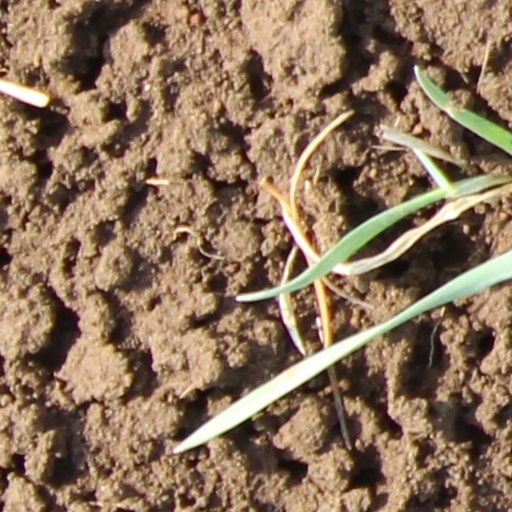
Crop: wheat